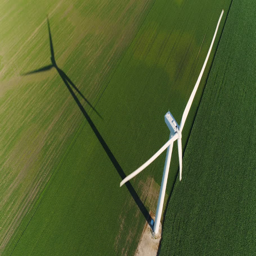
wind turbine in a green field , top aerial view